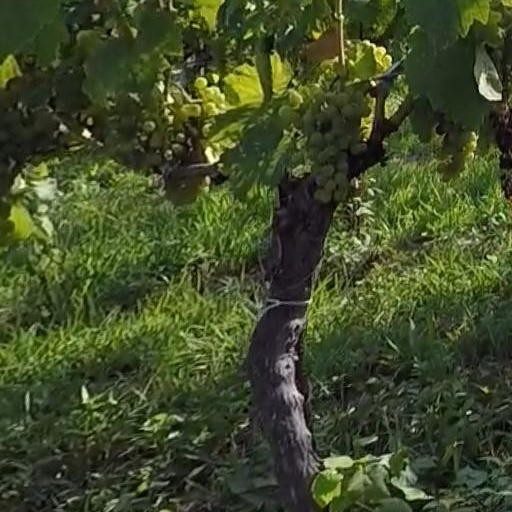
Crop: grape